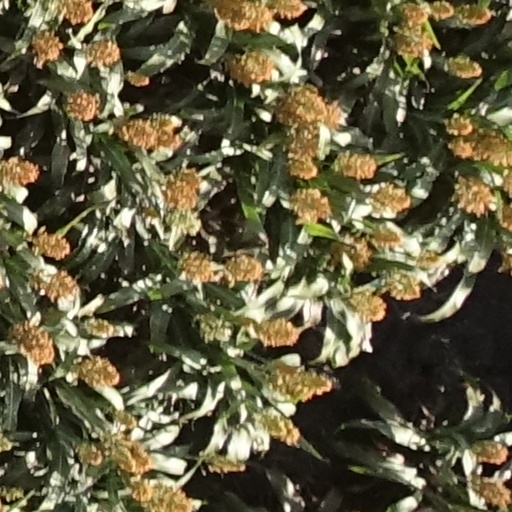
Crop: sorghum